Murder of Jennifer Ann Crecente

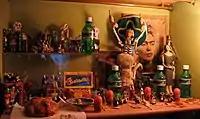
Day of the Dead altar

Both parents have founded organizations in Jennifer's honor. Organizational goals for the two organizations sometimes converge but work as individual entities: